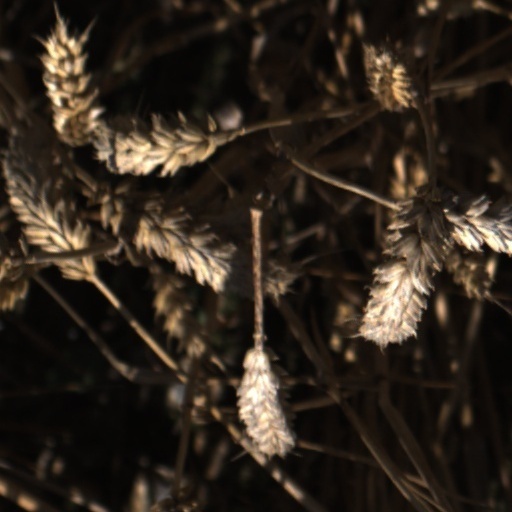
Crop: wheat